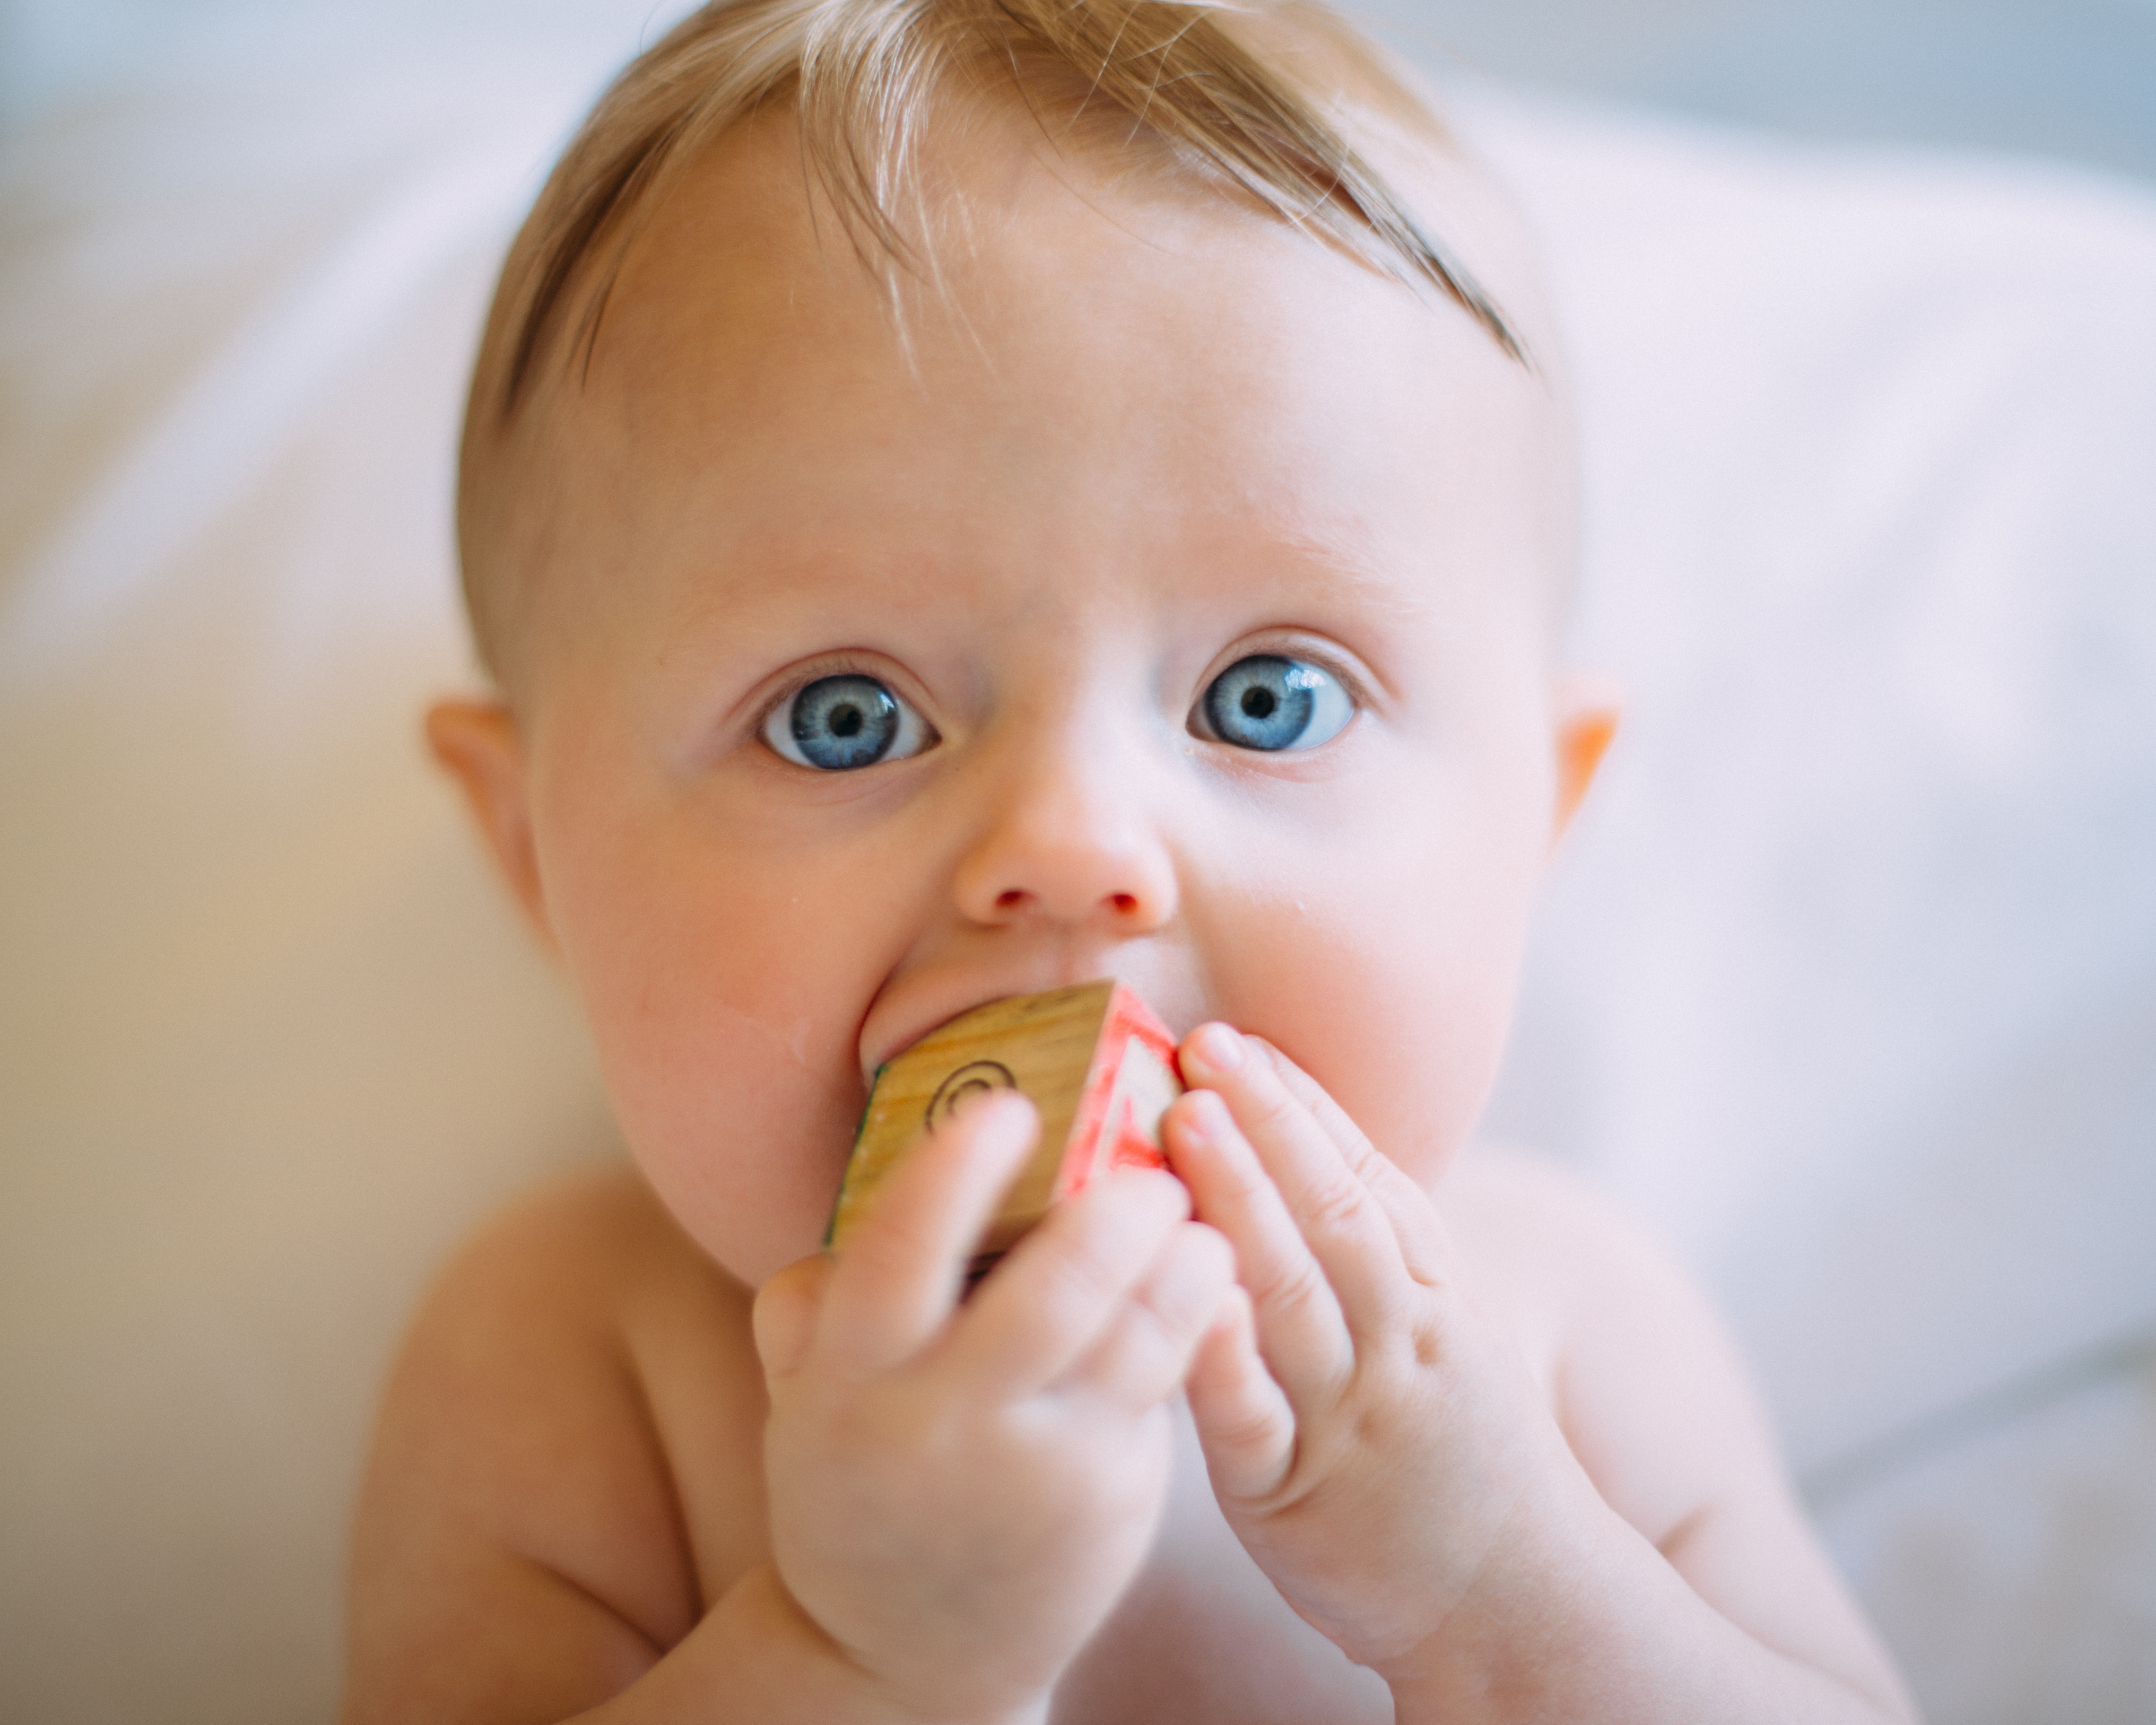
hand, person, girl, portrait, finger, child, facial expression, lip, smile, mouth, close up, human body, face, eating, nose, infant, toddler, eye, head, skin, beauty, organ, tooth, sweetness, flavor, portrait photography